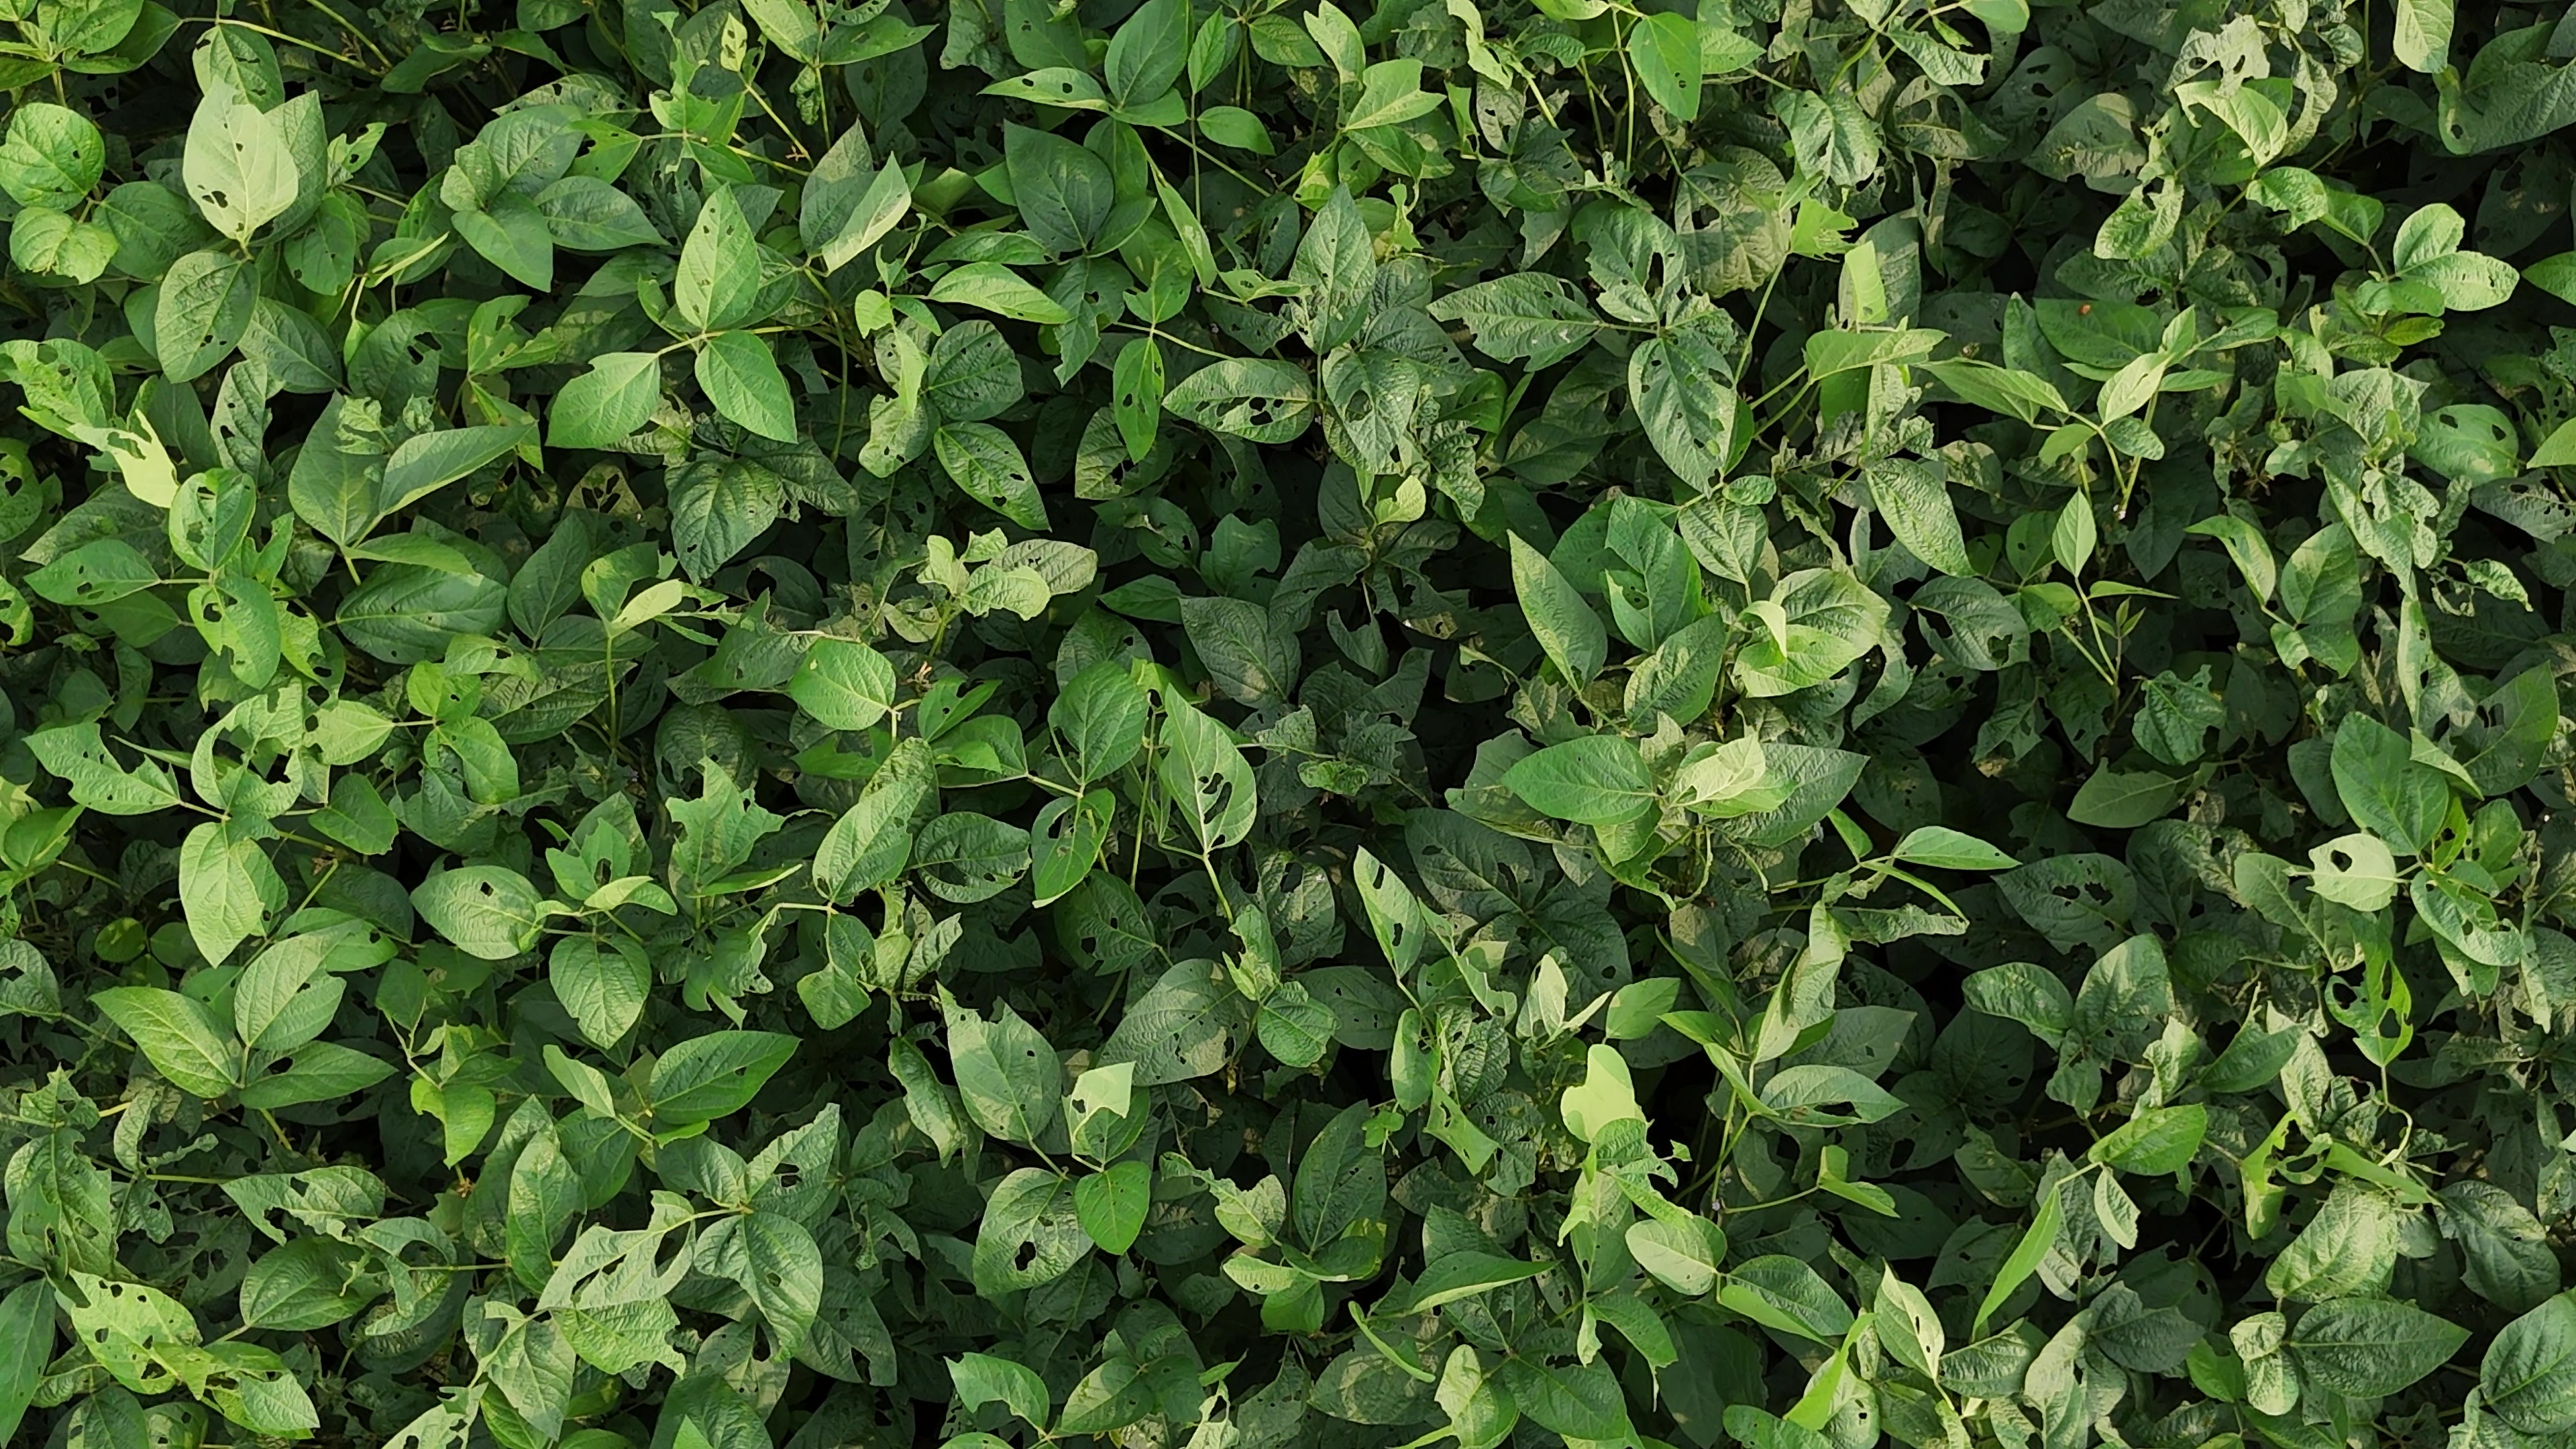
Label: Semilooper_Pest